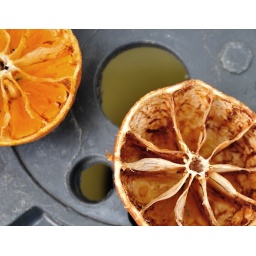
oranges eaten by birds